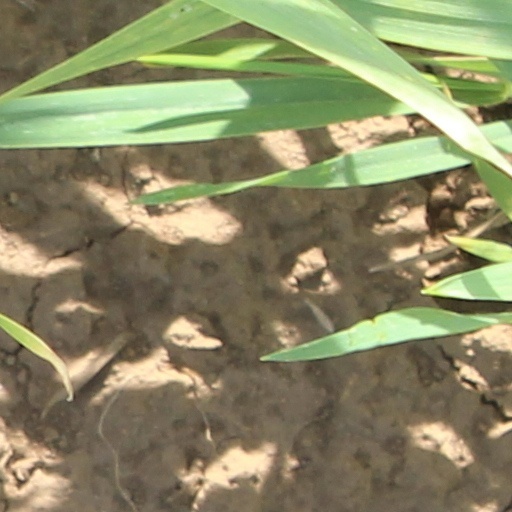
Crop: wheat